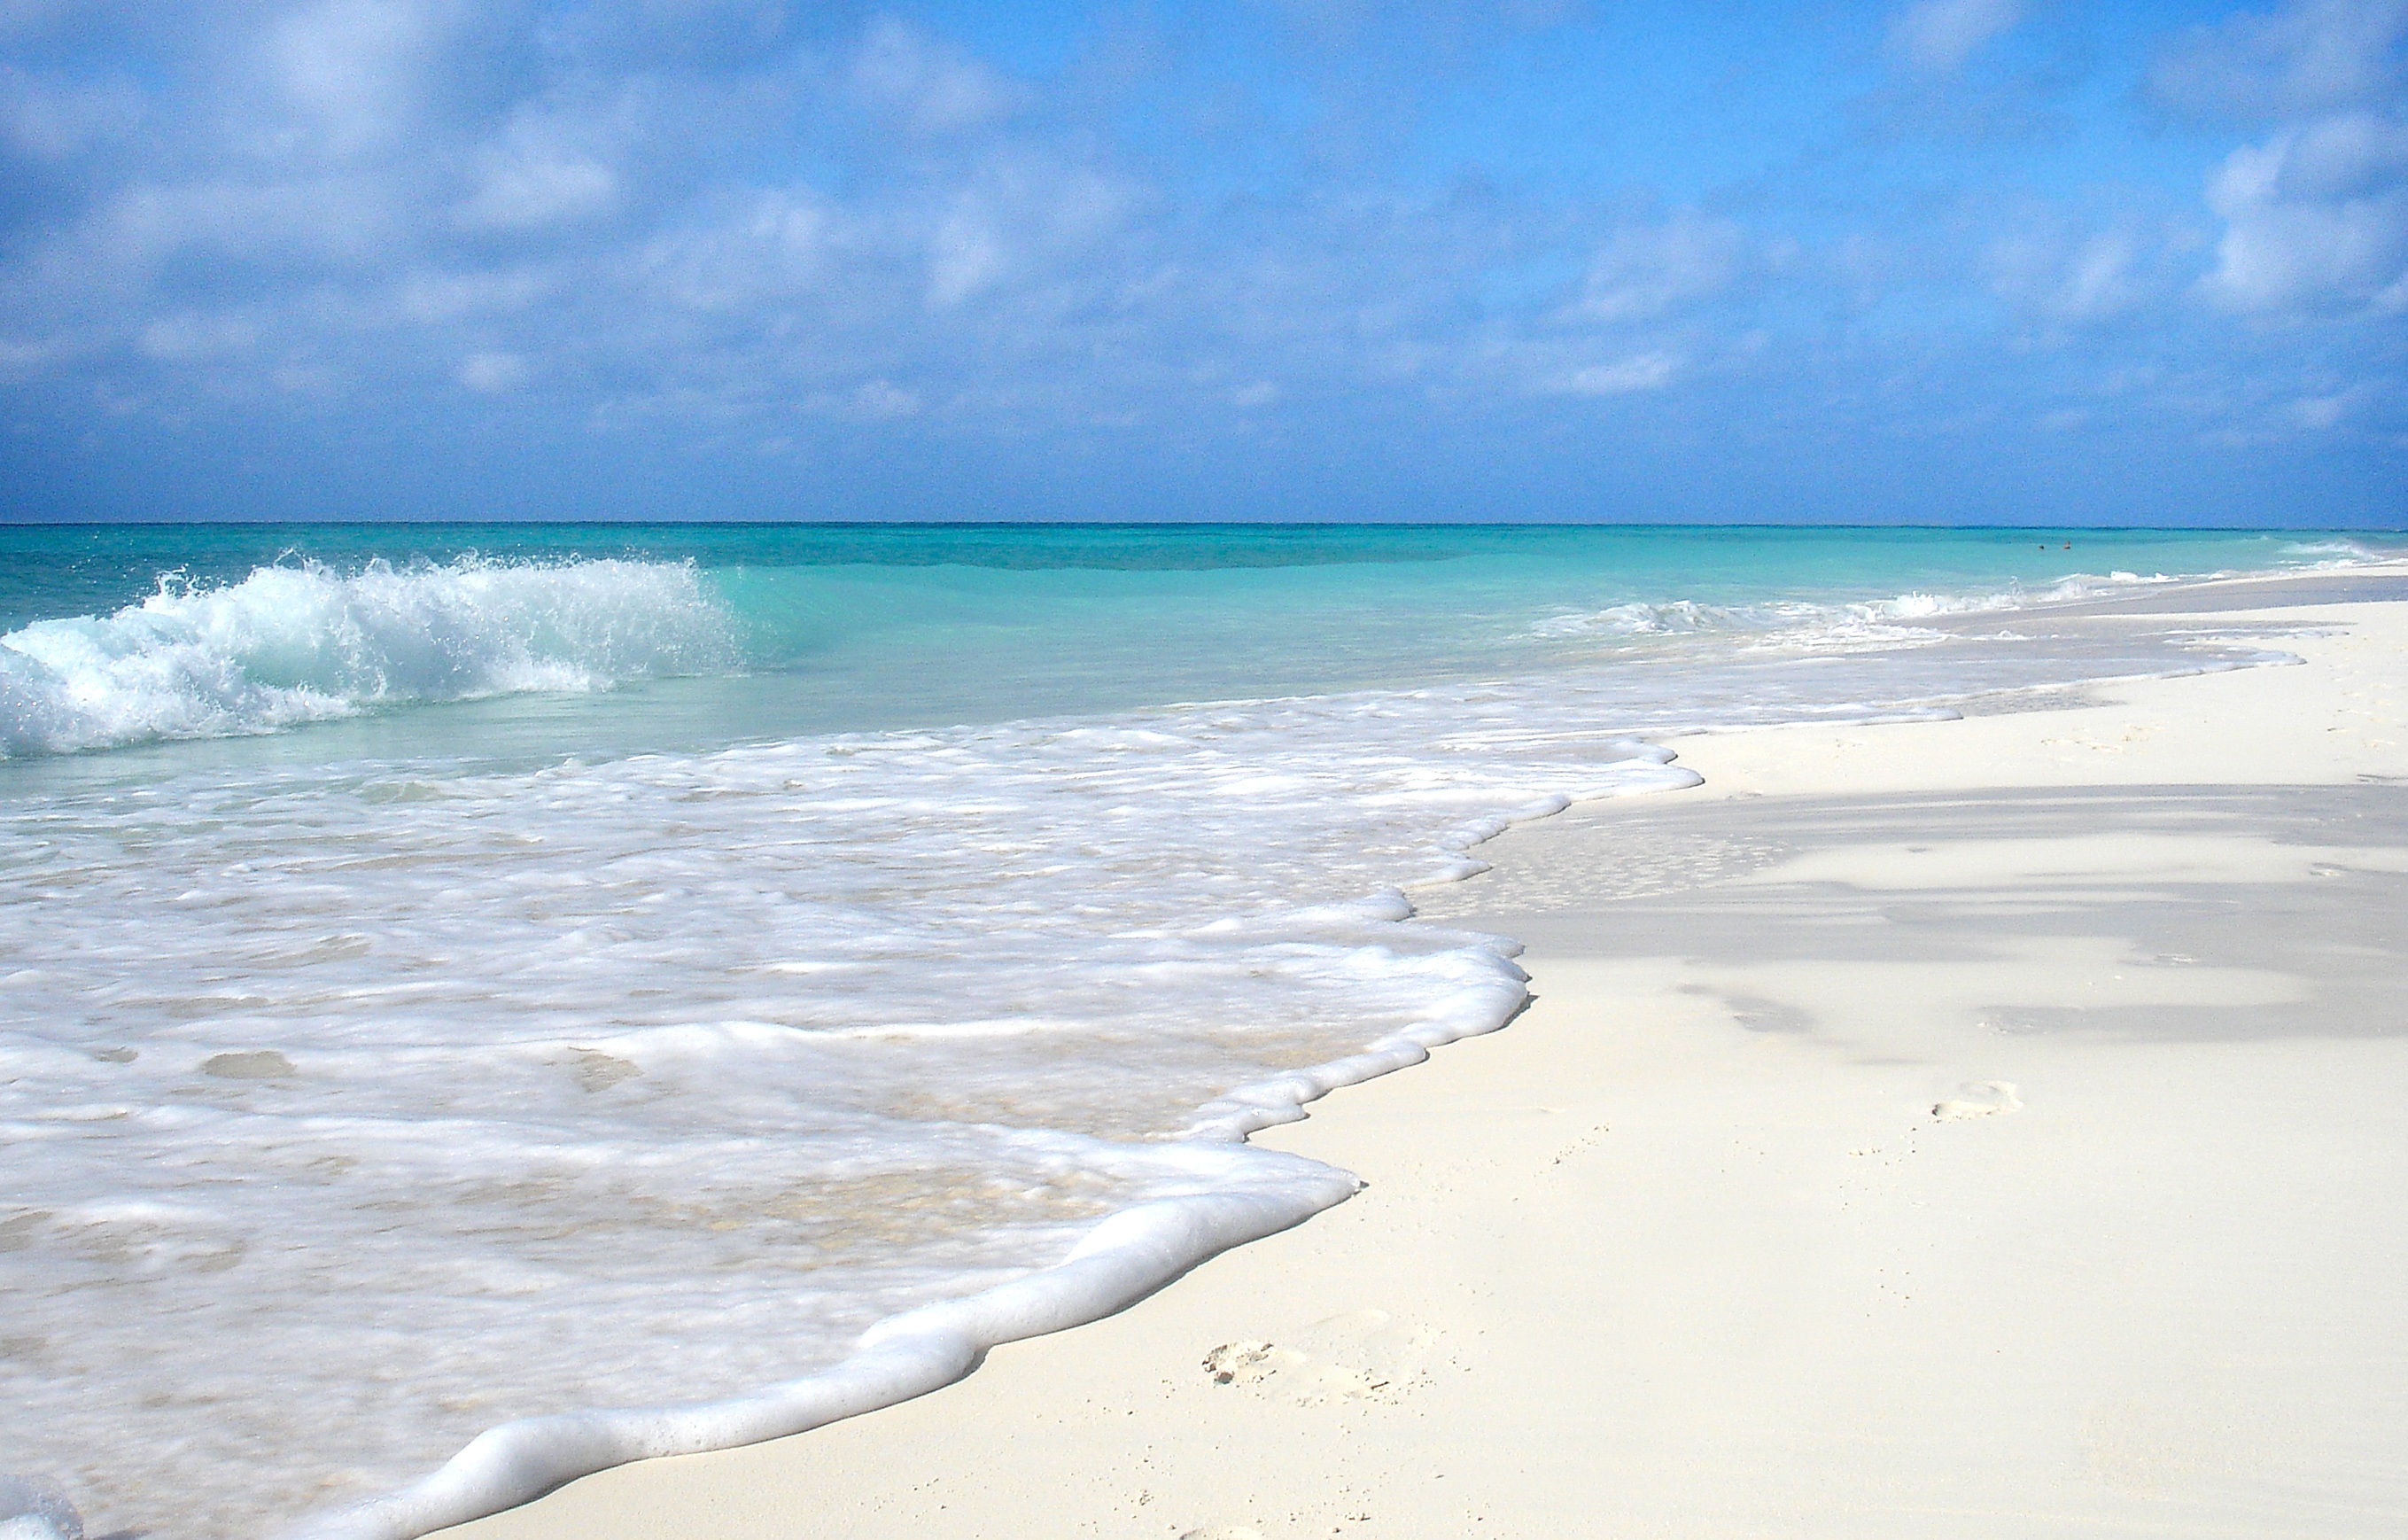
beach, sea, coast, sand, ocean, horizon, shore, wave, summer, vacation, bay, material, body of water, cuba, caribbean, cape, wind wave